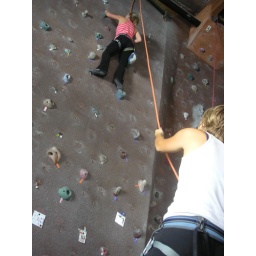
fun at the rock wall in san diego